Moscow–Saint Petersburg motorway

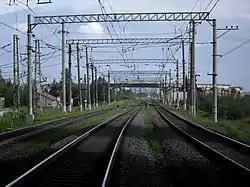
Construction of the western end of the M11 motorway in Saint Petersburg in July 2018.

In November 2014, the Vyshny Volochyok bypass section (258–334 km) became the first section of the motorway to be completed. The section's toll in the daytime is ₽240 and its commencement will start at September 21, 2015. On 23 December 2014, the Moscow–Solnechnogorsk section (15 km to 58 km) was completed and opened. The section was tolled on 23 November 2015. The toll from Moscow to Sheremetyevo was from ₽80 to ₽250, and from Sheremetyevo to Solnechnogorsk will cost from ₽160 to ₽500 rubles, depending on the time of the traffic. On 17 June 2015, construction of the M11 started in the Leningrad and Novgorod Oblasts. As of December 2015, all designed sections of the road are under construction or under preparation for construction, except for the 58 km to 149 km section, where no contractor was found.